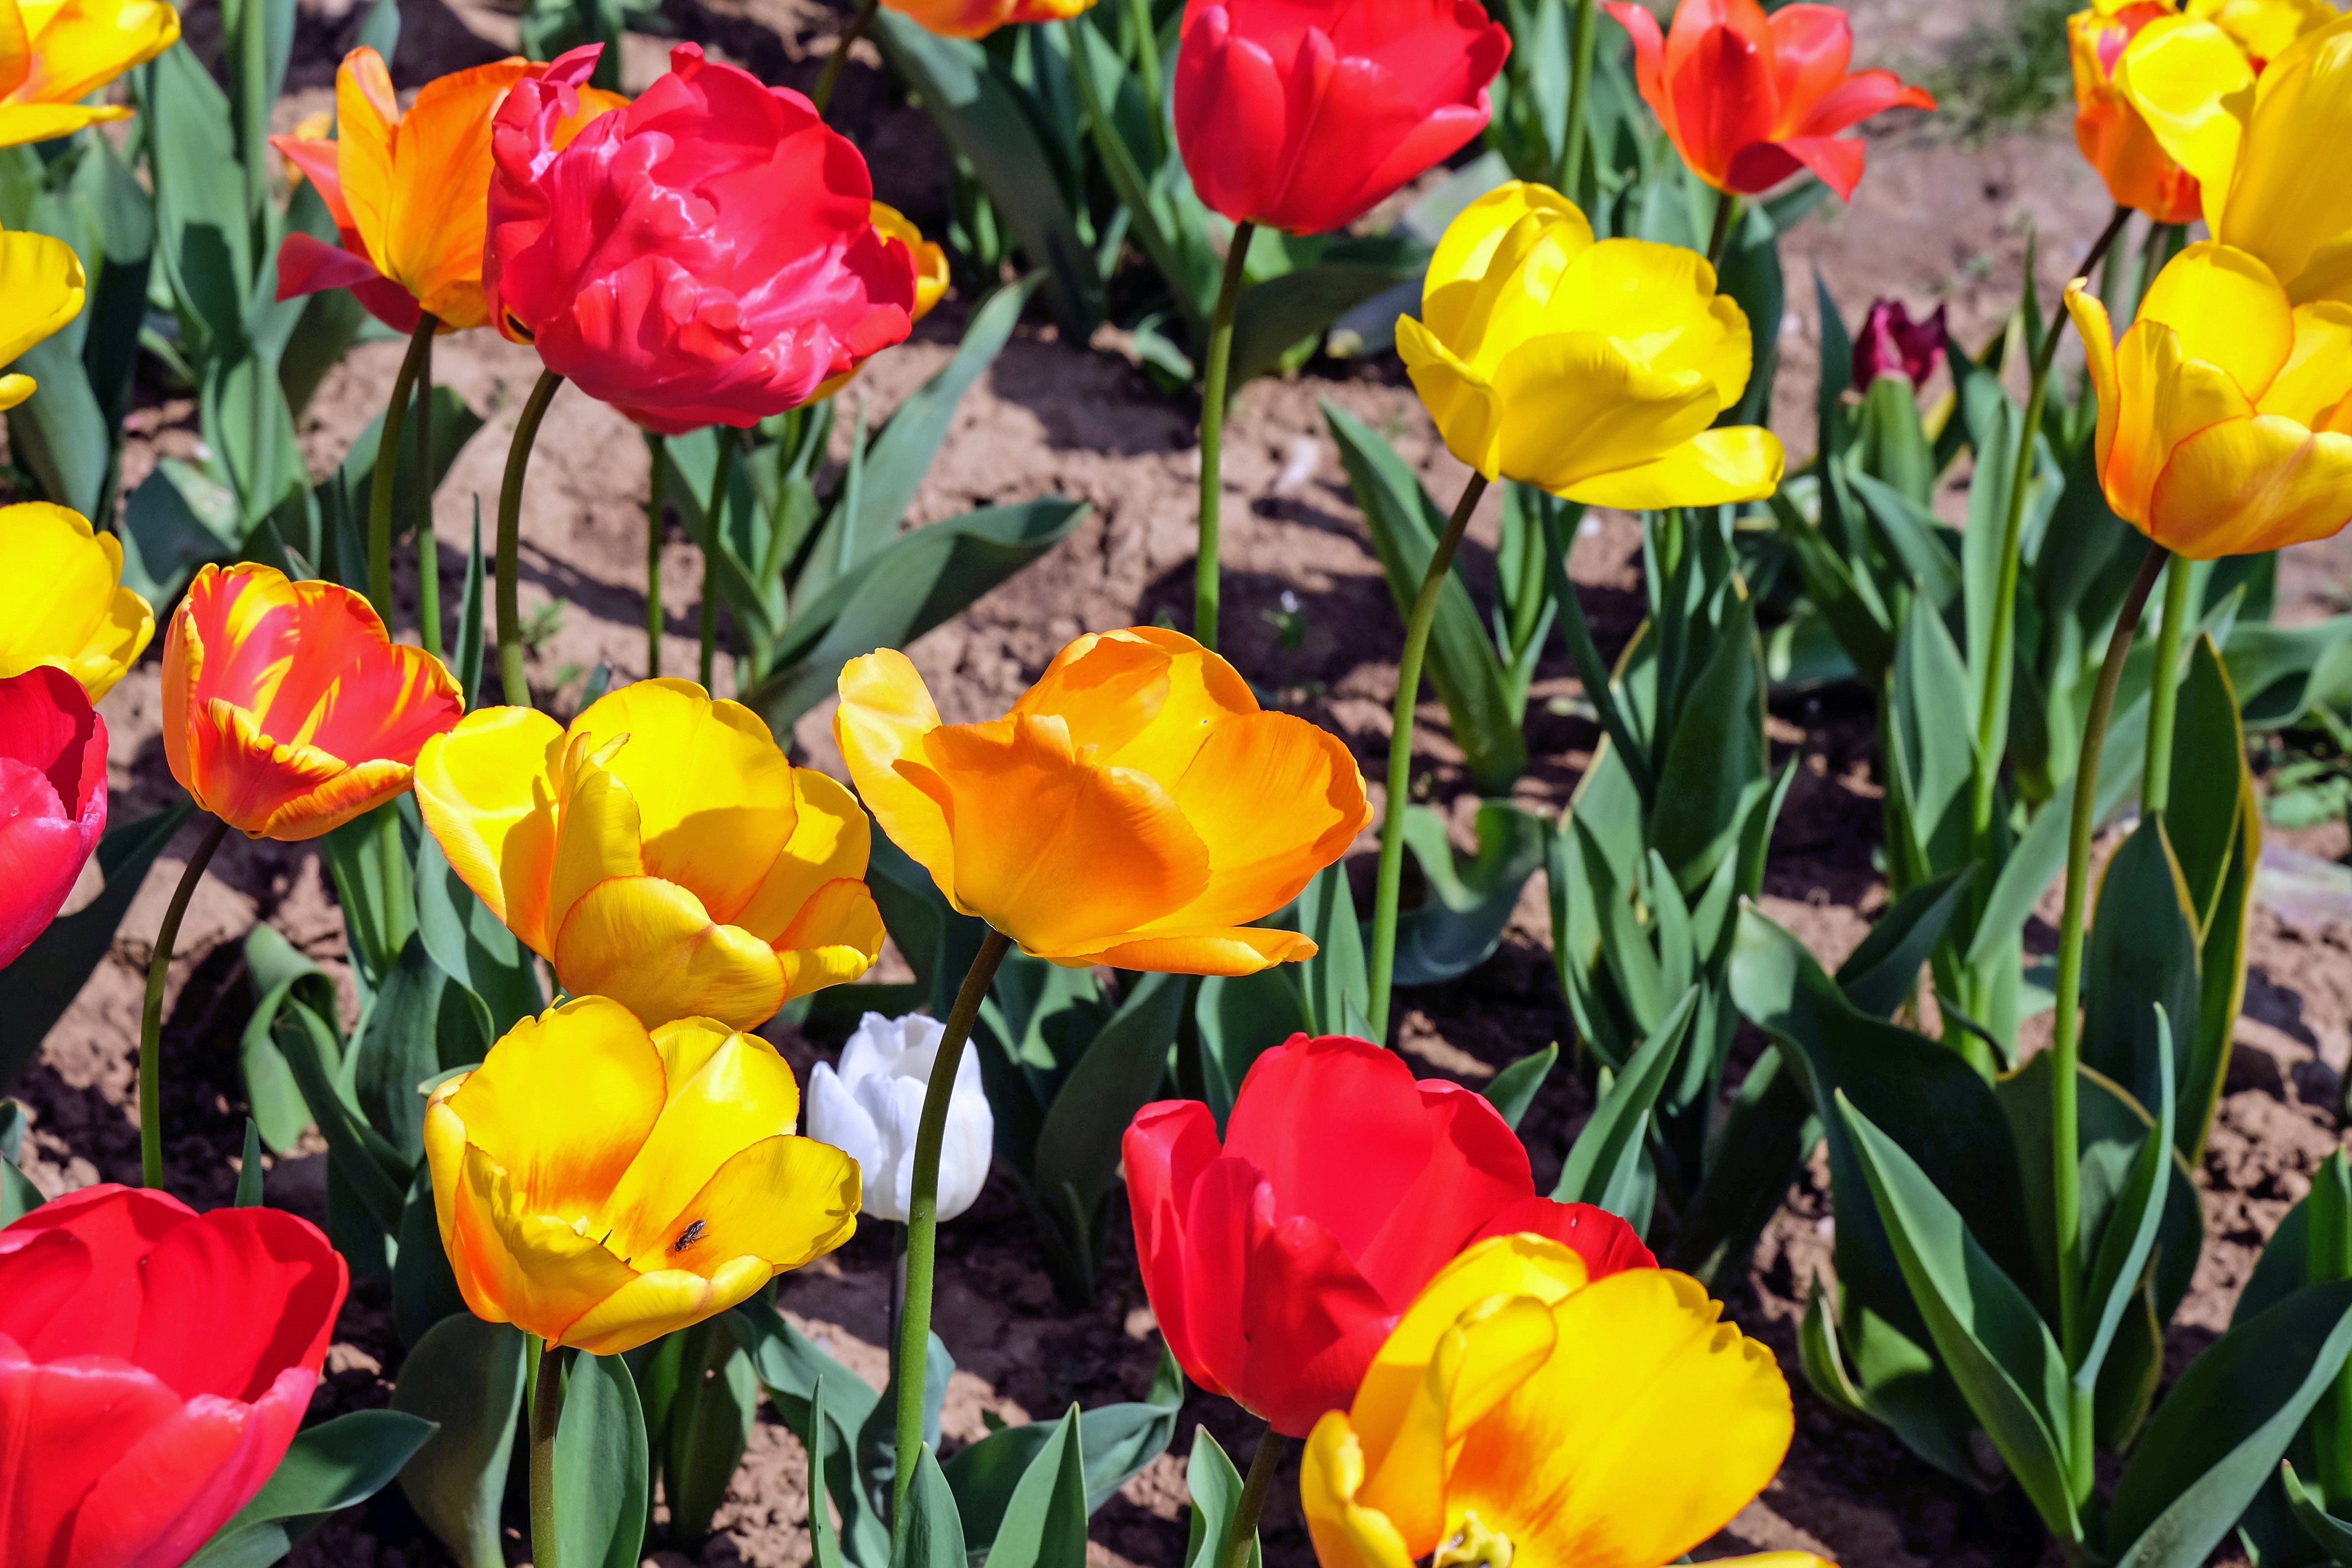
nature, blossom, plant, flower, petal, bloom, tulip, colorful, yellow, flora, tulips, flowering plant, lily family, land plant